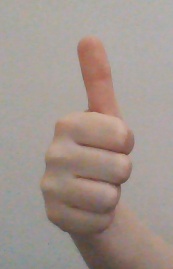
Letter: aleff